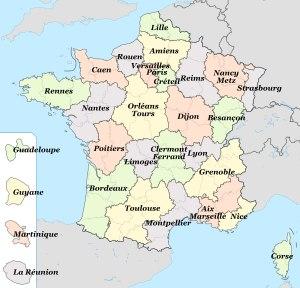
En France, une académie est une circonscription administrative du ministère de l'Éducation nationale et du ministère de l'Enseignement supérieur et de la Recherche. Depuis le 1ᵉʳ janvier 2016, chaque académie fait partie d'une région académique.